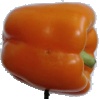
Label: orange_pepper